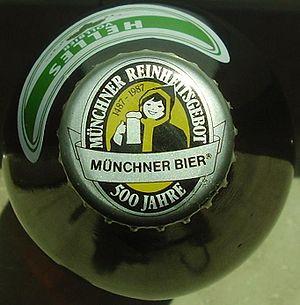
La bière allemande trouve son origine dans le haut Moyen Âge. Depuis des siècles, la bière fait partie de la culture et de la gastronomie allemande, et le pays est constellé de Bierpalast, de Biergarten, de Bierstube, de Bierkeller, de Bierhaus et Bierzelt que l'on retrouve lors des nombreuses fêtes de la bière.
L’Oktoberfest est une fête populaire connue dans les pays francophones sous le nom de fête de la bière, se déroulant à Munich en Allemagne. De nos jours, elle commence le premier samedi de la deuxième quinzaine de septembre à midi exactement, et se termine le premier dimanche d'octobre, sauf si celui-ci est le 1ᵉʳ ou le 2 octobre auquel cas la fête est prolongée jusqu'au 3. Elle dure donc de seize à dix-huit jours. L’Oktoberfest a lieu près du centre de Munich, sur un terrain vague de 42 hectares. Ce site s'appelle Theresienwiese, parfois raccourci en die Wiese. Afin de préserver le caractère familial de la fête, une fête foraine et des lieux de restauration sont installés autour des tentes. L’Oktoberfest est la plus grande fête foraine au monde. On y trouve des attractions historiques mais aussi de très modernes.
Le Reinheitsgebot, également connu sous le nom français de « décret sur la pureté de la bière », précise les ingrédients autorisés dans le brassage d'une bière en Allemagne. Datant de 1516, il constitue l'un des plus vieux décrets alimentaires européens.